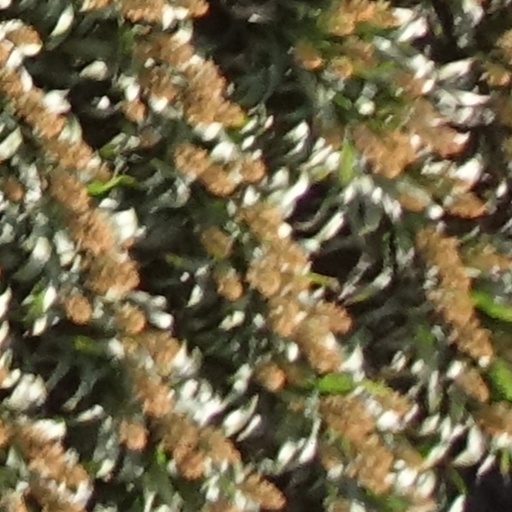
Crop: sorghum